Mormon handcart pioneers

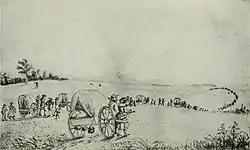
Mormon handcart train in Iowa, 1903 illustration

About 815 emigrants from the first two ships were organized into the first three handcart companies, headed by captains Edmund Ellsworth, Daniel D. McArthur, and Edward Bunker. The captains were missionaries returning to their homes in Utah and were familiar with the route. Most of the sub-captains were also returning missionaries.